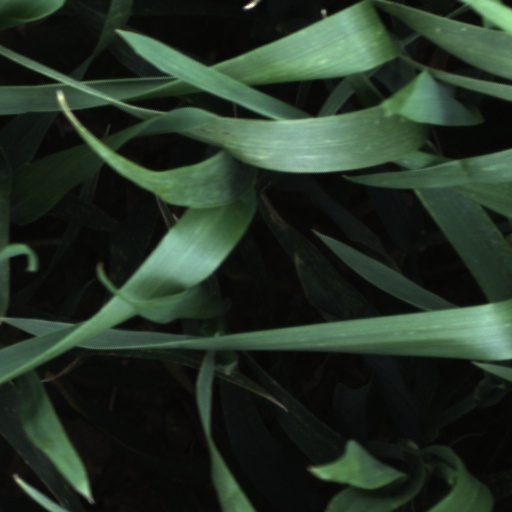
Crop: wheat